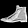
Label: Ankle boot